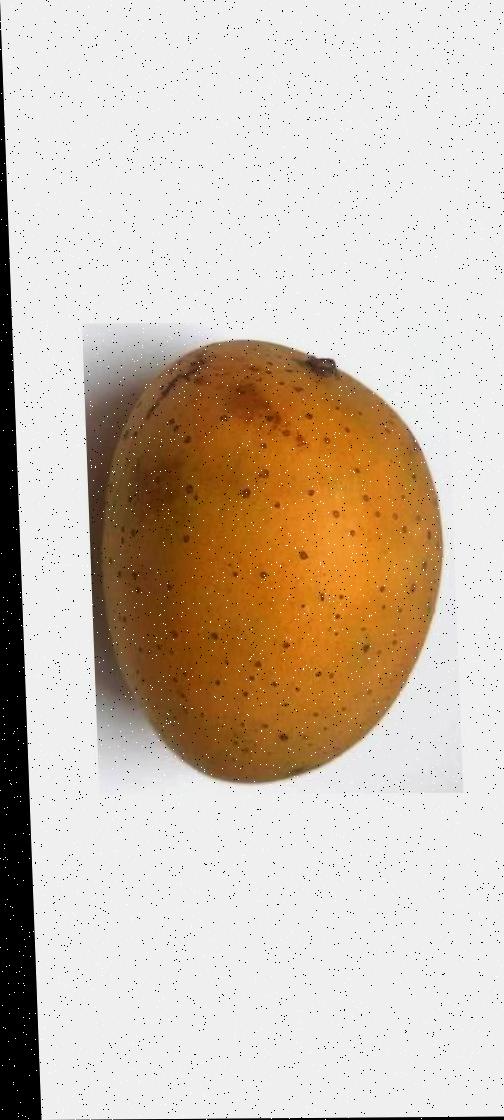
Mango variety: Gourmoti